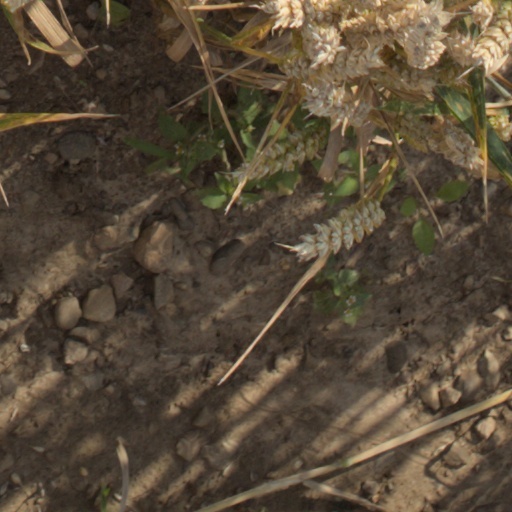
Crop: wheat